Florian Janik

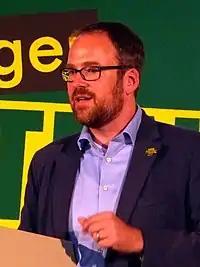
Florian Janik 2019

Florian Josef Janik (born 6 March 1980) is a German politician and mayor of Erlangen since 1 May 2014.